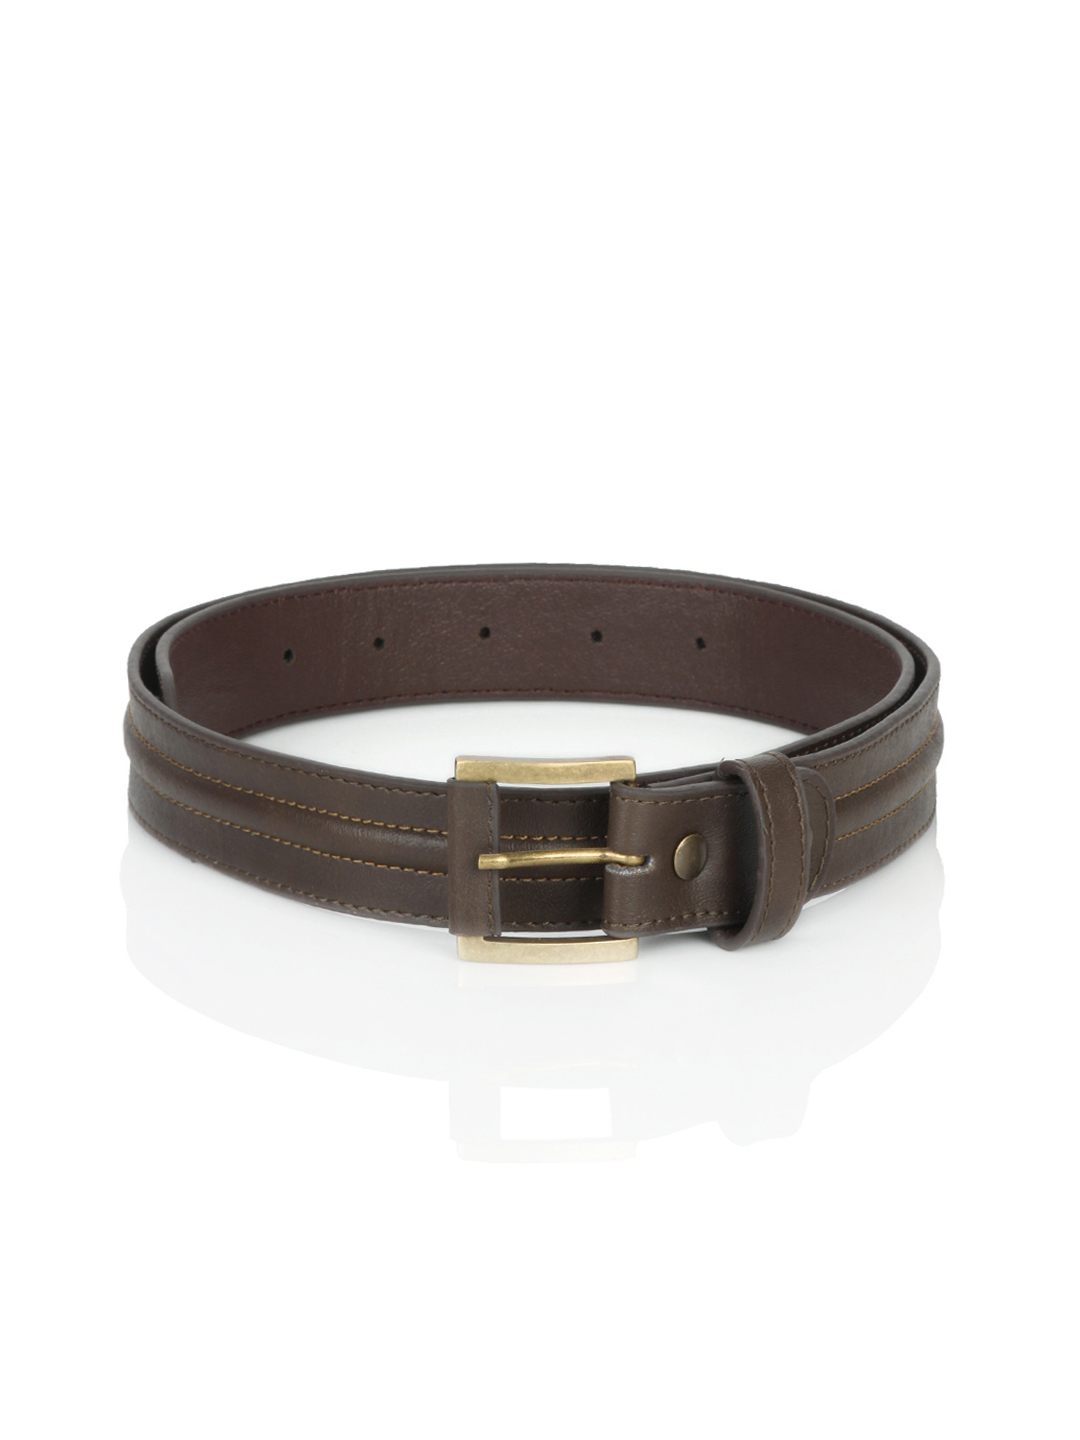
Baggit Women Fighter Doko Brown Belt
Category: Accessories / Belts / Belts
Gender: Women
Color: Brown
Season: Summer 2012
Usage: Casual